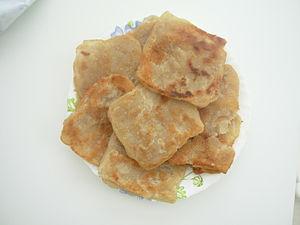
Assortiment de msemmen (ou ghrayef)
Le msemmen, également orthographié msemen et m'semen, est une sorte de crêpe feuilletée. Spécialité culinaire du Maghreb, on en trouve des variétés différentes selon les régions, notamment en Algérie, au Maroc et en Tunisie.